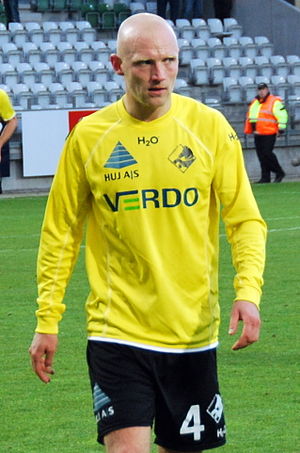
Johnny Thomsen
Fodboldspilleren Johnny Thomsen fra Randers FC. Her under en 1. divisionskamp mod Viborg FF på Viborg Stadion.
Johnny Juul Thomsen er en dansk fodboldspiller.